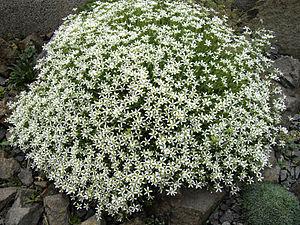
Artà, en catalan et officiellement, est une commune d'Espagne de l'île de Majorque dans la communauté autonome des Îles Baléares. C'est une des cinq comarques du Llevant. La commune comprend six localités : Artà, localité principale et siège de mairie, Colònia de Sant Pere, Betlem, Montferrutx, S'Estanyol et Sant Pere.